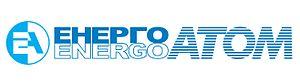
Energoatom, en français Compagnie nationale de production d'énergie nucléaire d'Ukraine est une entreprise d'État dont le siège se trouve à Kiev, en Ukraine. Elle exploite l'ensemble des centrales nucléaires ukrainiennes depuis sa création en 1996.